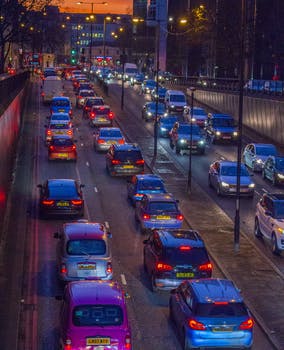
Label: No Watermark